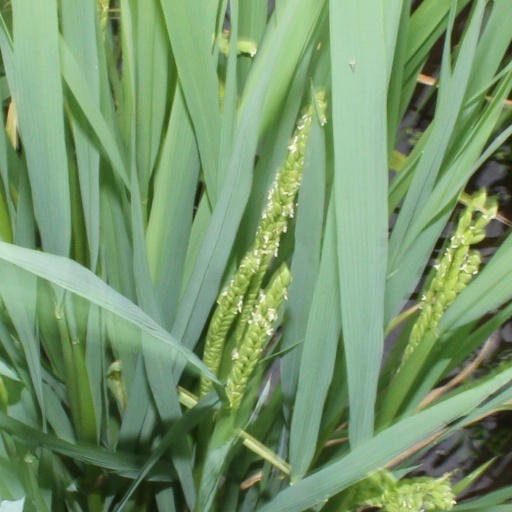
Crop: rice